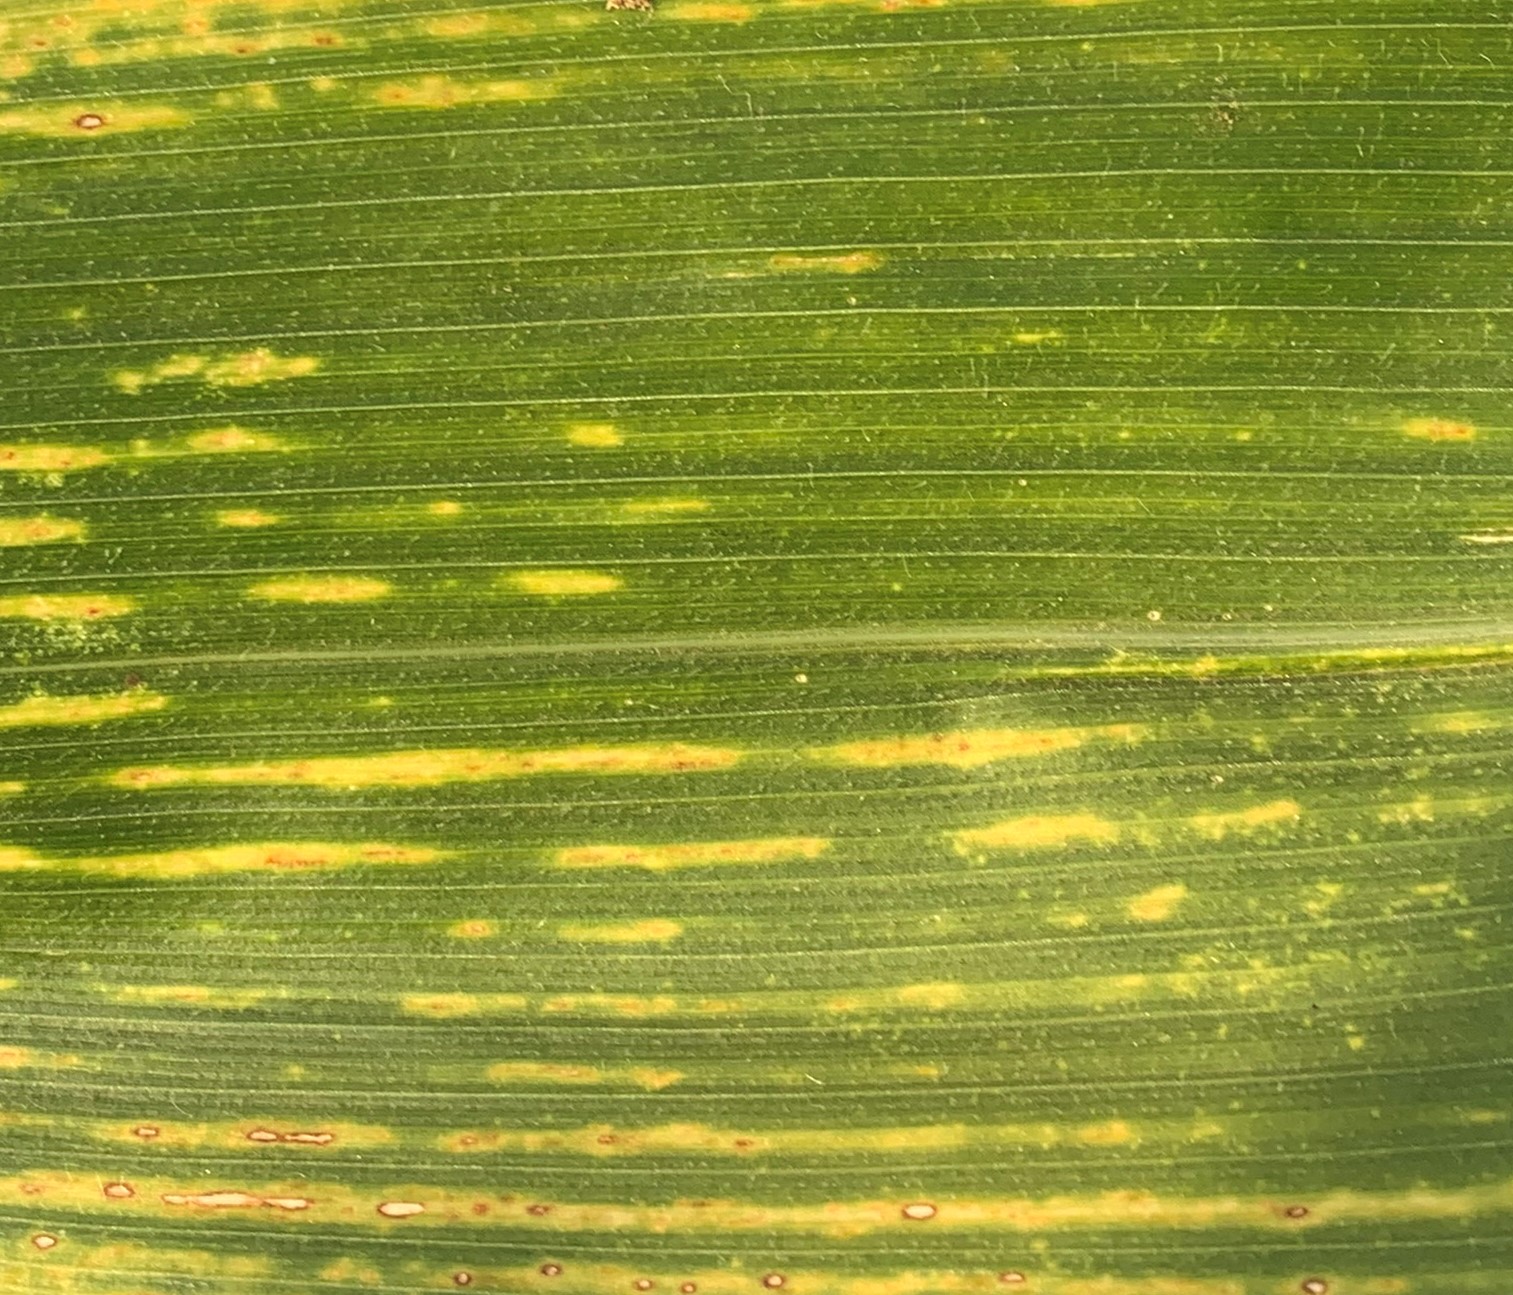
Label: MLN